Callao (Madrid Metro)

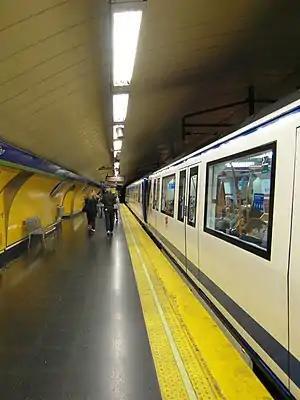

Callao is a station on Line 3 and Line 5 of the Madrid Metro. It is located in fare Zone A.